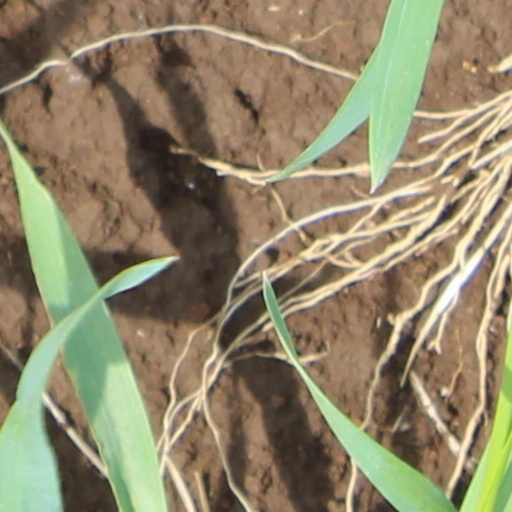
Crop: wheat